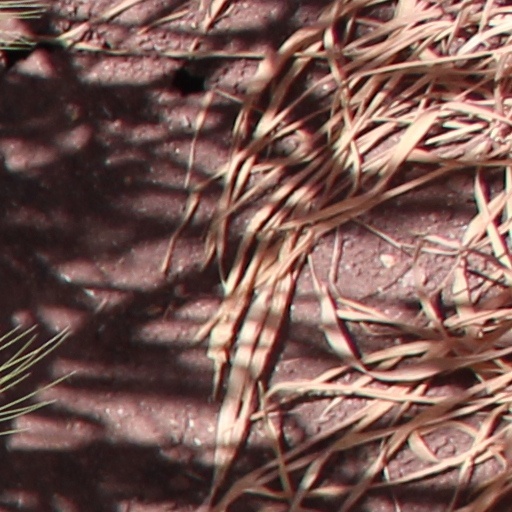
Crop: wheat